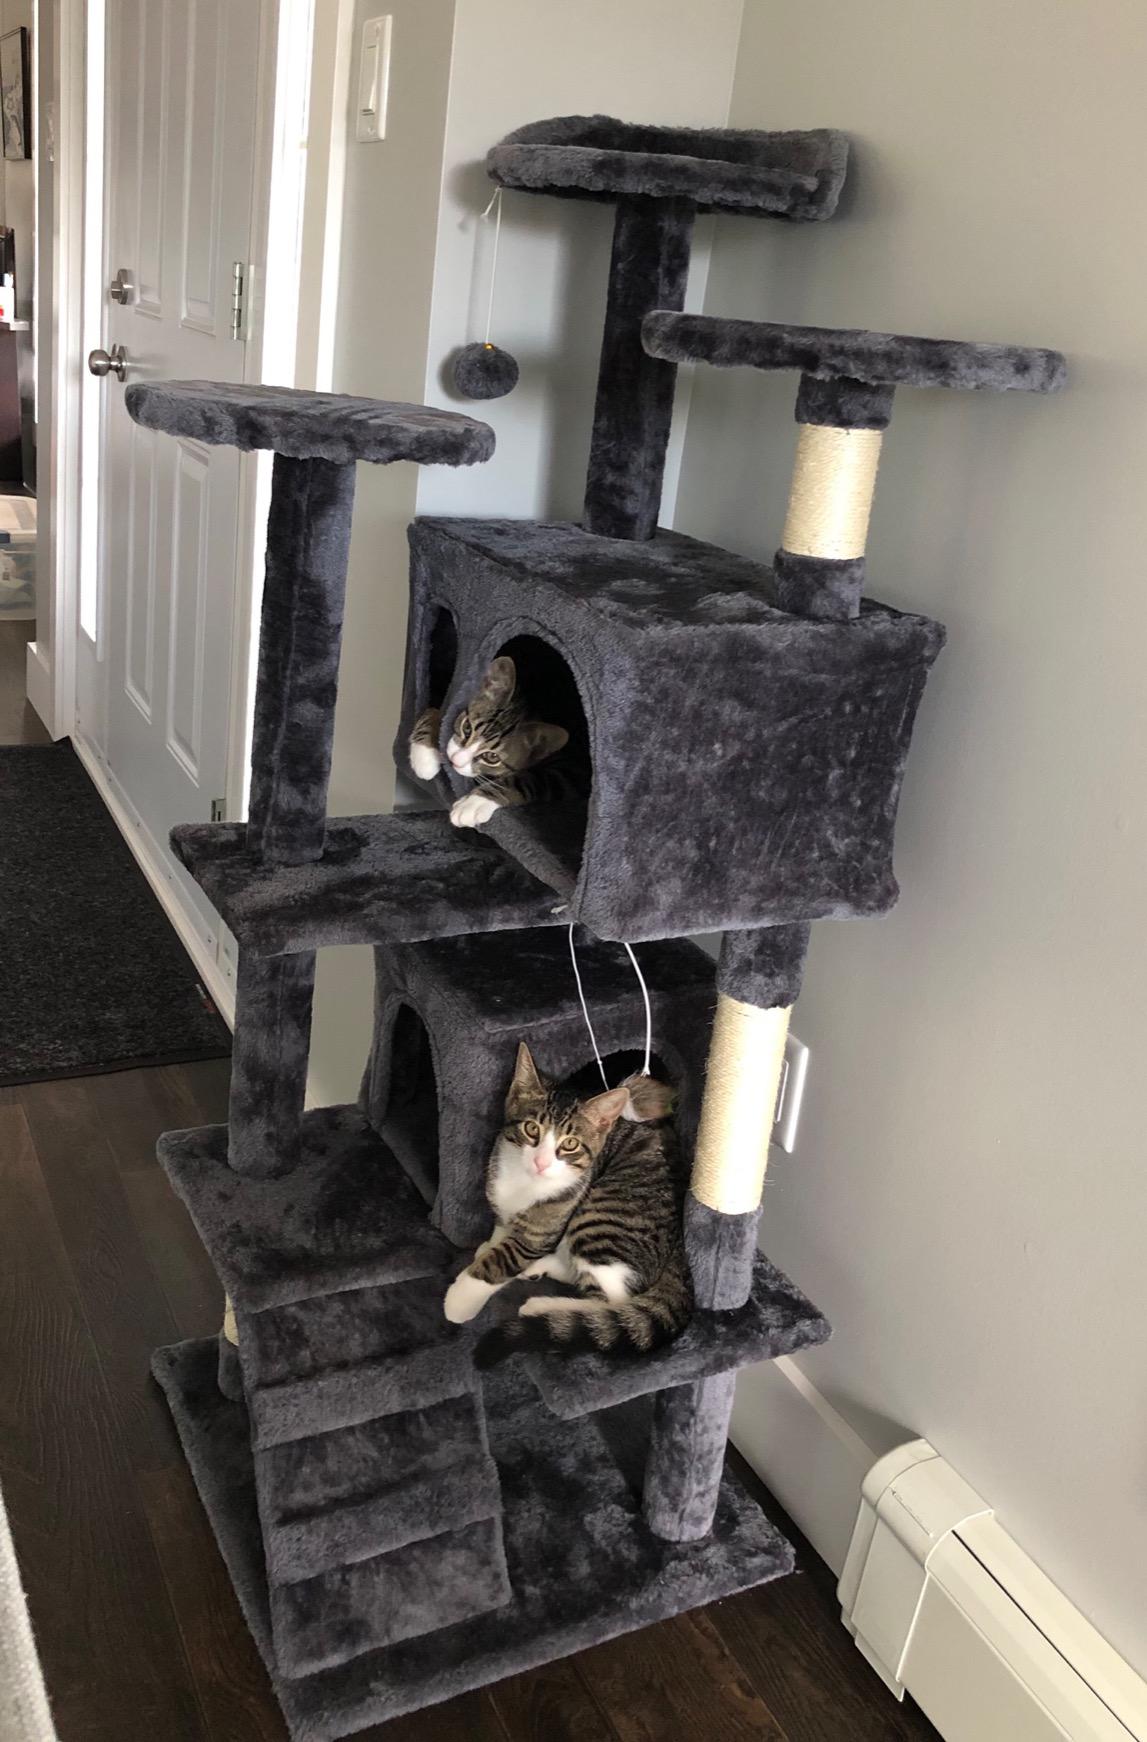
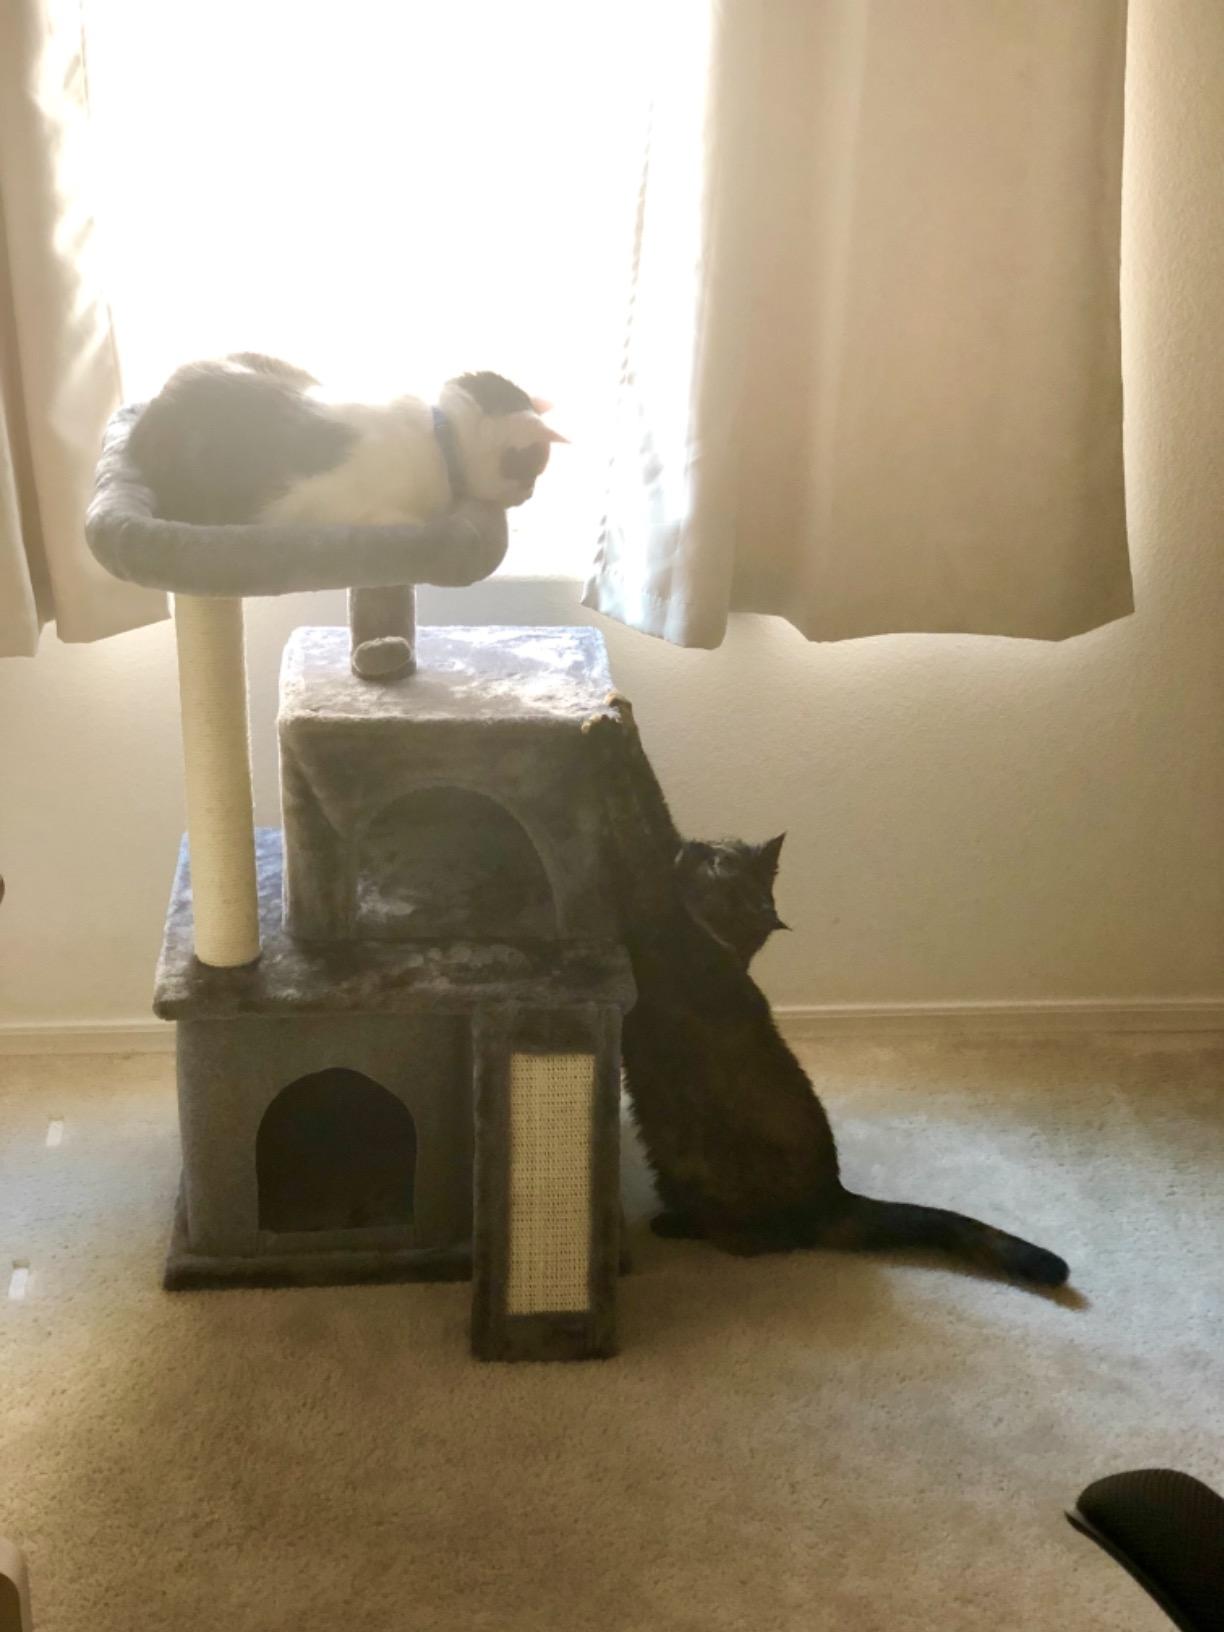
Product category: items_cat tree
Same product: no